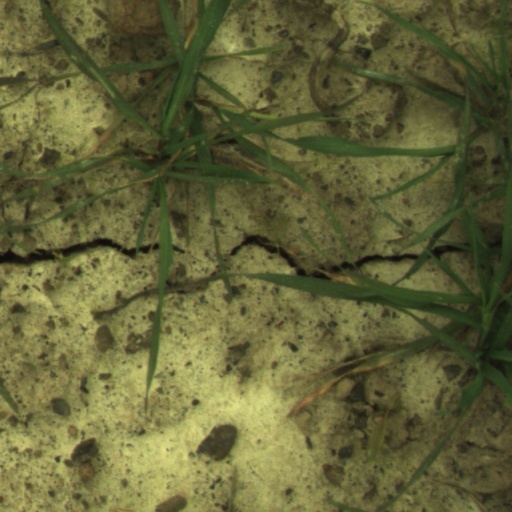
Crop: wheat